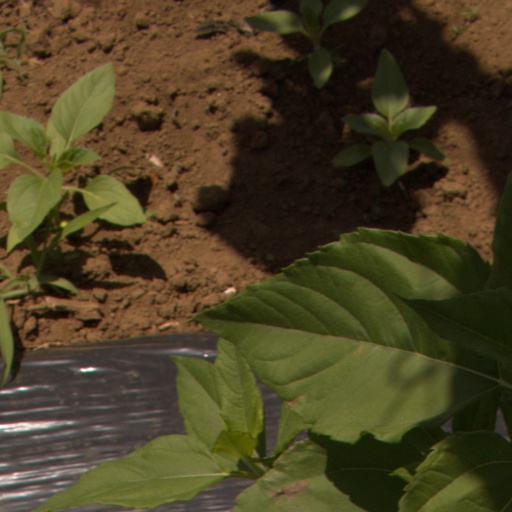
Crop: Jerusalem artichoke